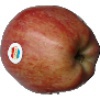
Label: Apple Red 1